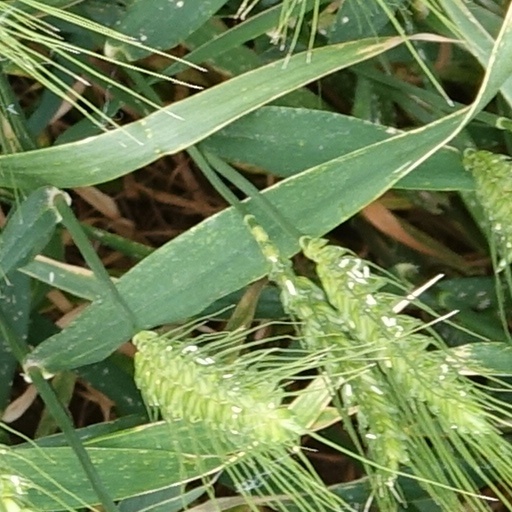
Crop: wheat